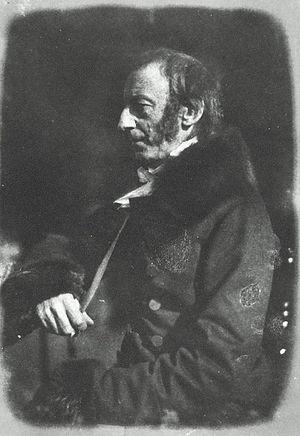
Spencer Joshua Alwyne Compton, 2ᵉ marquis de Northampton FRS FGS, connu sous les noms de Lord Compton de 1796 à 1812 et de comte Compton de 1812 à 1828, est un noble britannique et un mécène des sciences et des arts.